Mary Therese Vicente

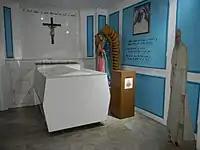
Tomb of Mother Mary Therese in Quiapo

Arriving in Naga City on August 5, 1966, she assisted Archbishop Teopisto Alberto as first superior and formator of the Daughters of Mary, Mother of the Church. She was actively engaged in social action apostolate of the archdiocese when she was assigned to the convent of Quiapo, which was to become the Holy Face center.